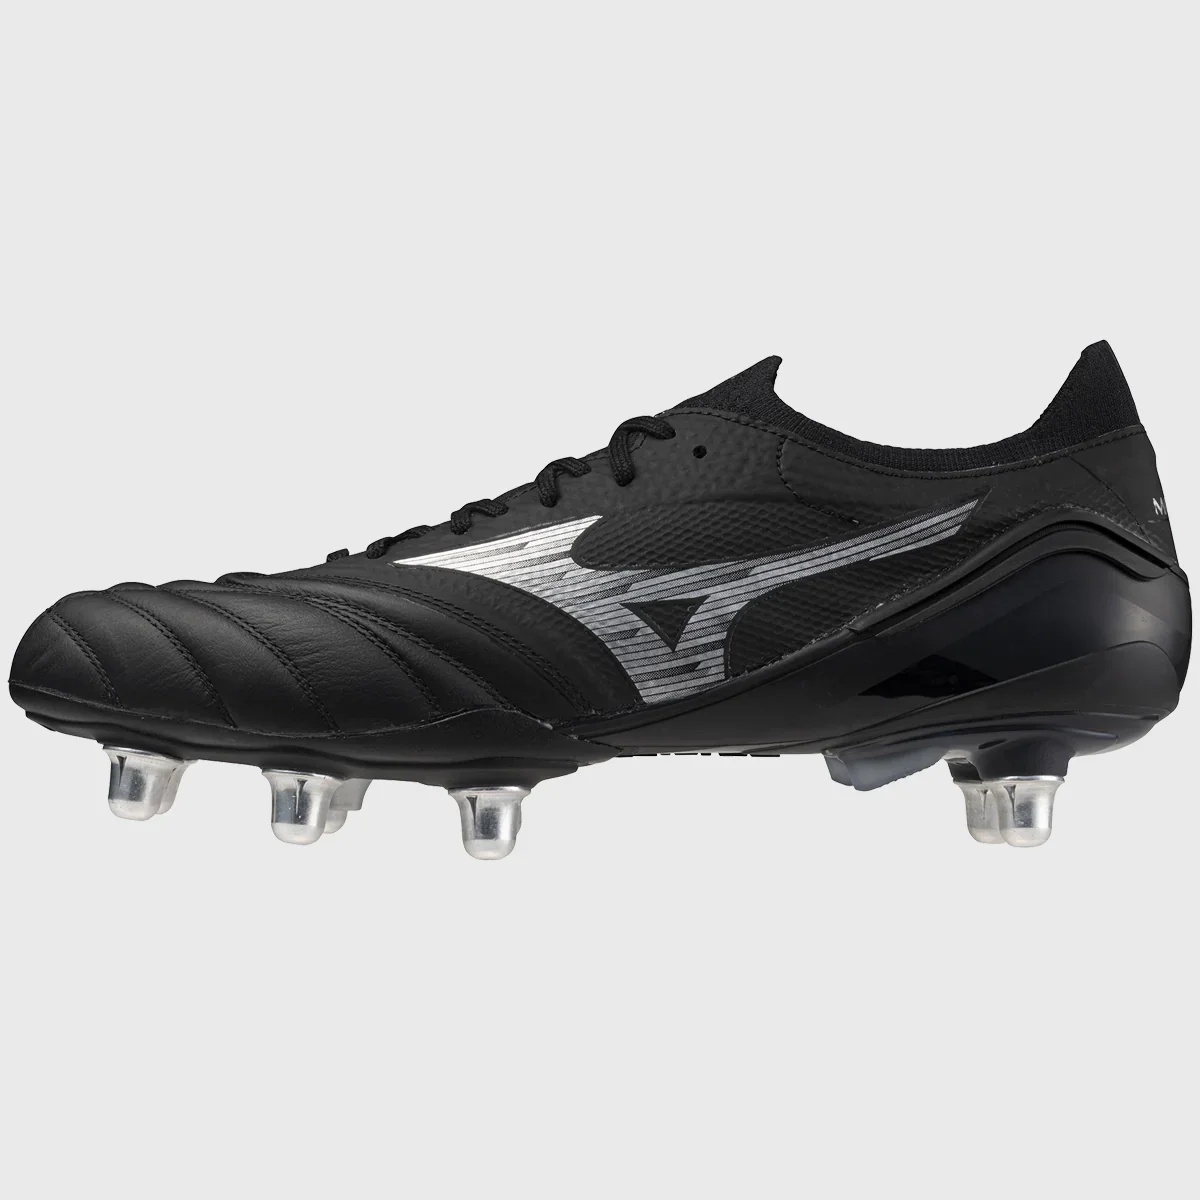
Mizuno Morelia Neo IV Beta Elite SI Rugby Boots Black/Silver
Brand: Mizuno
Mizuno Morelia Neo IV Beta Elite SI: Master the Grass in Black and Galaxy Silver Rule the natural arena with the Mizuno Morelia Neo IV Beta Elite SI rugby boots, designed to dominate on soft ground pitches. This premium boot boasts a covert Black and Galaxy Silver colourway, blending cutting-edge technology with a touch of modern mystery for the player who thrives in the mud and grass. Conquer the Elements: Soft Ground Savvy: The SI outsole features elongated screw-in studs, specifically engineered for optimal traction on wet and muddy natural grass pitches. Dig deep and power through tackles with confidence, leaving the opposition floundering in your wake. Unseen Advantage: Shadowy Silhouette: The Black upper with subtle Galaxy Silver accents creates a stealthy look, allowing your performance to speak volumes while maintaining a touch of modern flair. Unmatched Touch: Legendary K-Leather: Experience the pinnacle of ball control with a premium K-leather upper, renowned for its natural fit and exceptional feel. This luxurious material allows you to manipulate the ball with precision, dictating play with every touch. Second-Skin Fit: The kangaroo leather upper conforms naturally to your foot shape, delivering a personalised fit for superior comfort and close control, making you an extension of the ball. Modern Enhancements for Peak Performance: BareFoot Knit & Mesh: A lightweight, sock-like construction provides a close, secure fit for ultimate agility and responsiveness, allowing for lightning-fast reactions and decisive movements. Supportive Lockdown: The external heel counter enhances stability and foot hold during explosive movements and dynamic scrums, keeping you locked in and focused throughout the match.
Category: Sporting Goods > Athletics > Rugby > Rugby Shoes